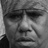
Emotion: sad